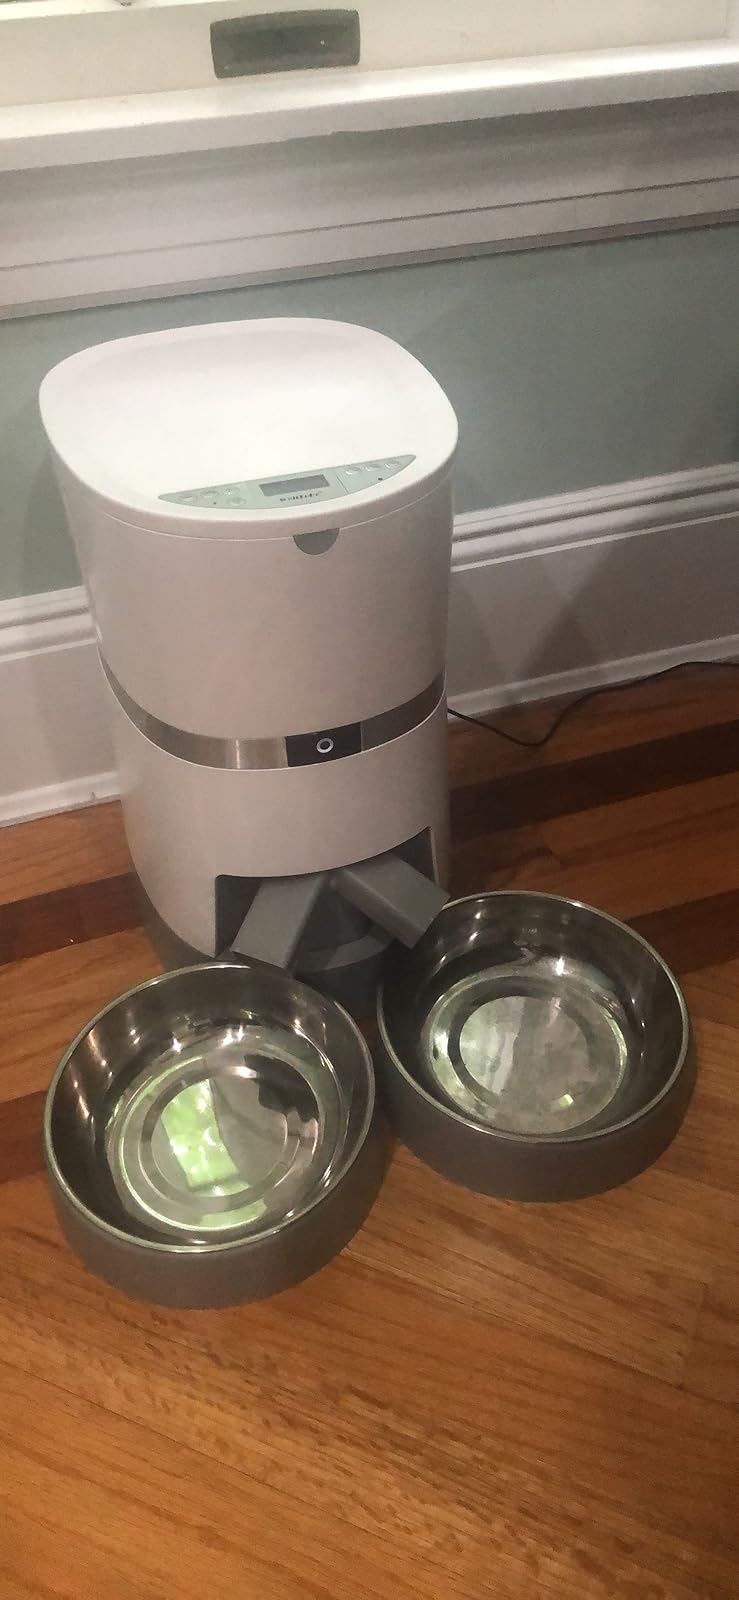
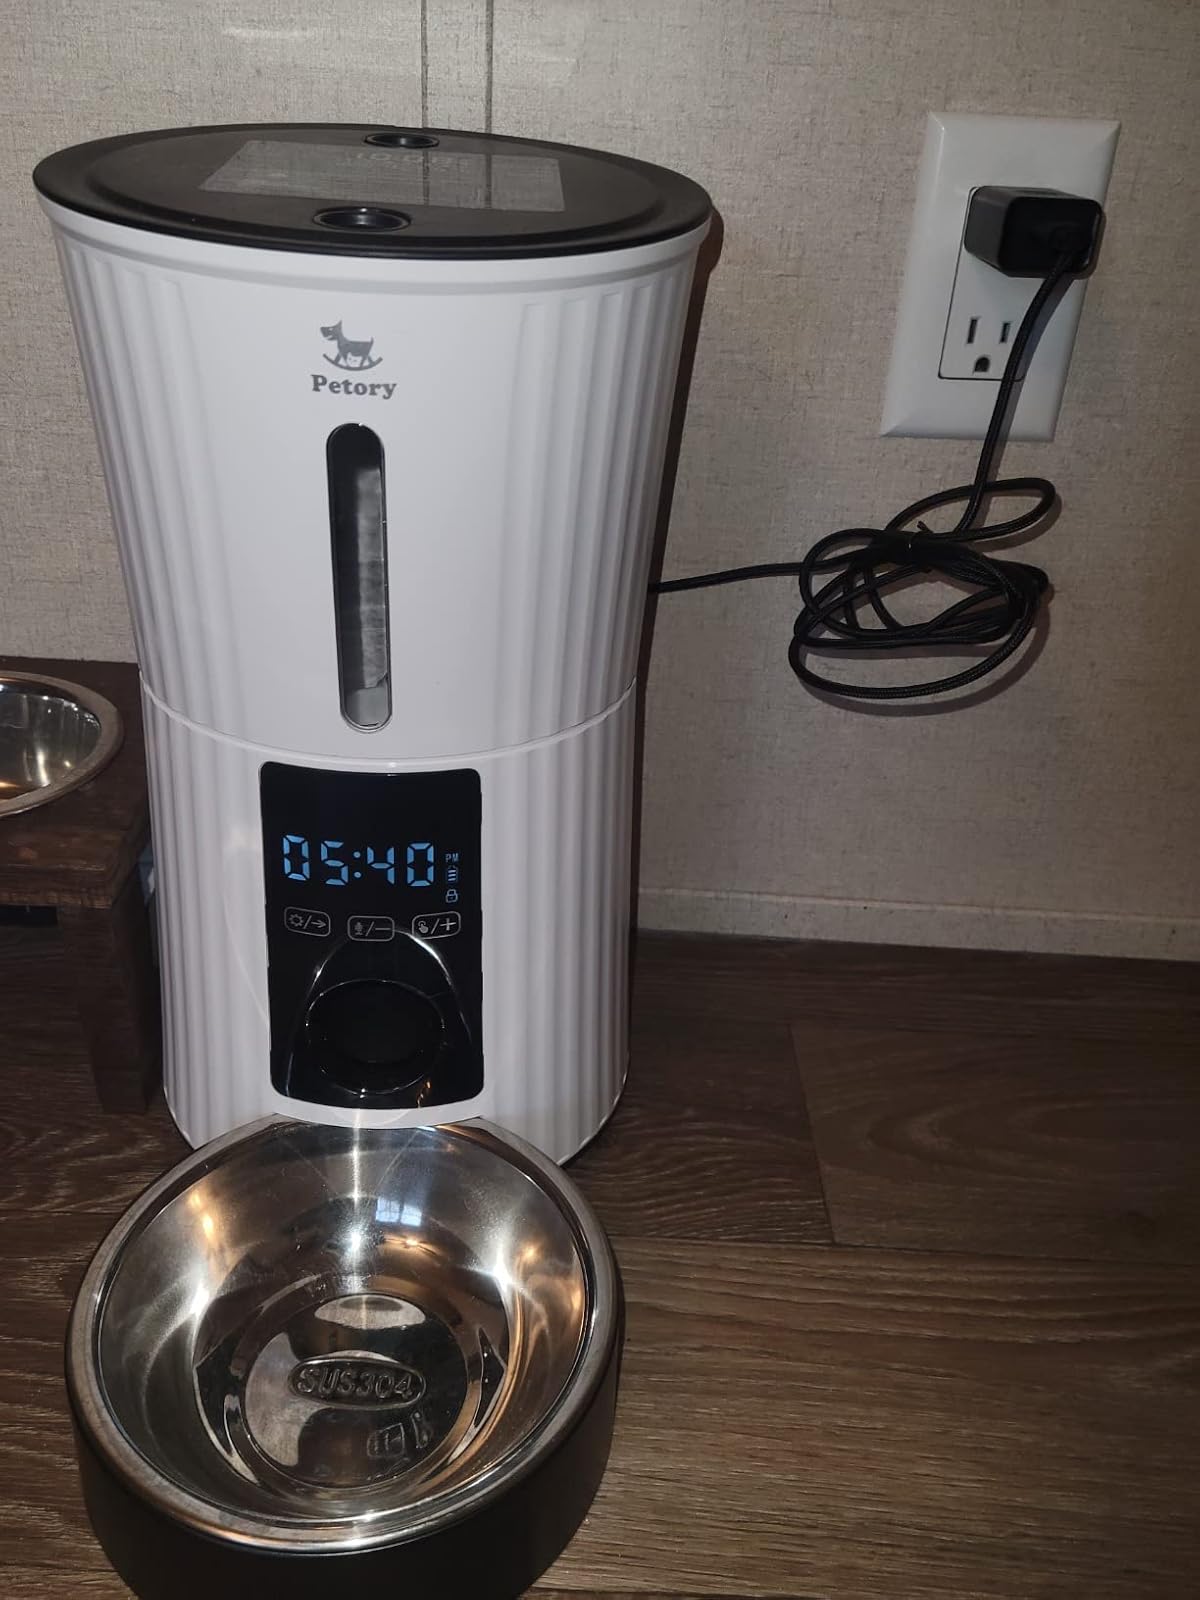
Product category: items_feeder
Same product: no